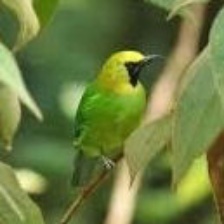
Species: BORNEAN LEAFBIRD
Scientific name: CHLOROPSIS KINABALUENSIS